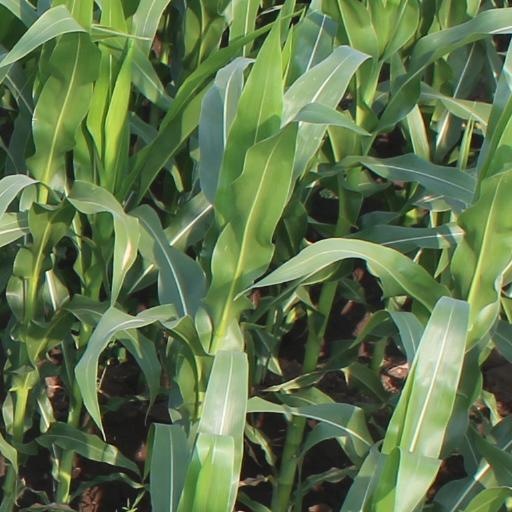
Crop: maize; corn